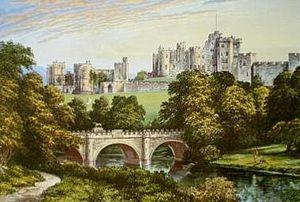
Le château d'Alnwick est un château et une demeure seigneuriale situé à Alnwick, dans le comté de Northumberland. Ce château, où réside actuellement Ralph Percy, douzième duc de Northumberland, a été construit après la conquête de l'Angleterre par les Normands, et a fait ensuite l'objet de nombreuses restaurations et modifications. C'est un « monument classé ».